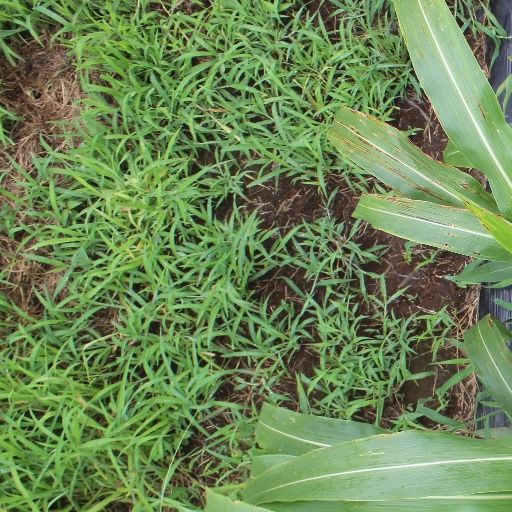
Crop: sorghum